Valley National Bank (Casa Grande, Arizona)

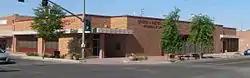

The Valley National Bank branch in Casa Grande, Arizona, is a commercial building in that city's downtown. It was built in 1950 and listed on the National Register of Historic Places in 2002.